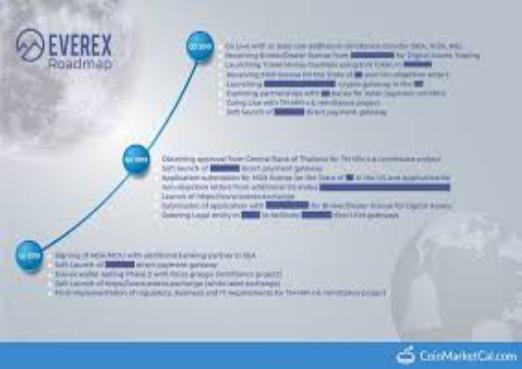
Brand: Everex
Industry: Electronic